Vietnam Day Committee

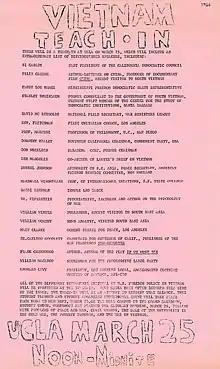
UCLA Vietnam Day Committee leaflet promoting its 25 March 1966 antiwar teach-in

On March 25, 1966, the UCLA VDC, a group not organizationally tied to the Berkeley VDC, sponsored a well-attended, 12-hour 'teach-in' at UCLA. This clashed with a small rally that supported America's involvement in Vietnam. The antiwar event had a number of guest speakers, including Simon Casady, a former president of the California Democratic Council, Dorothy Healy, the Southern California chairman of the Communist Party USA, and the British philosopher Bertrand Russell.